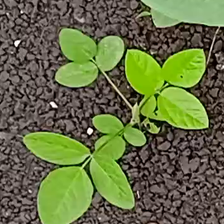
Weed species: Asian_Pigeonwings_(Clitoria Ternatea)